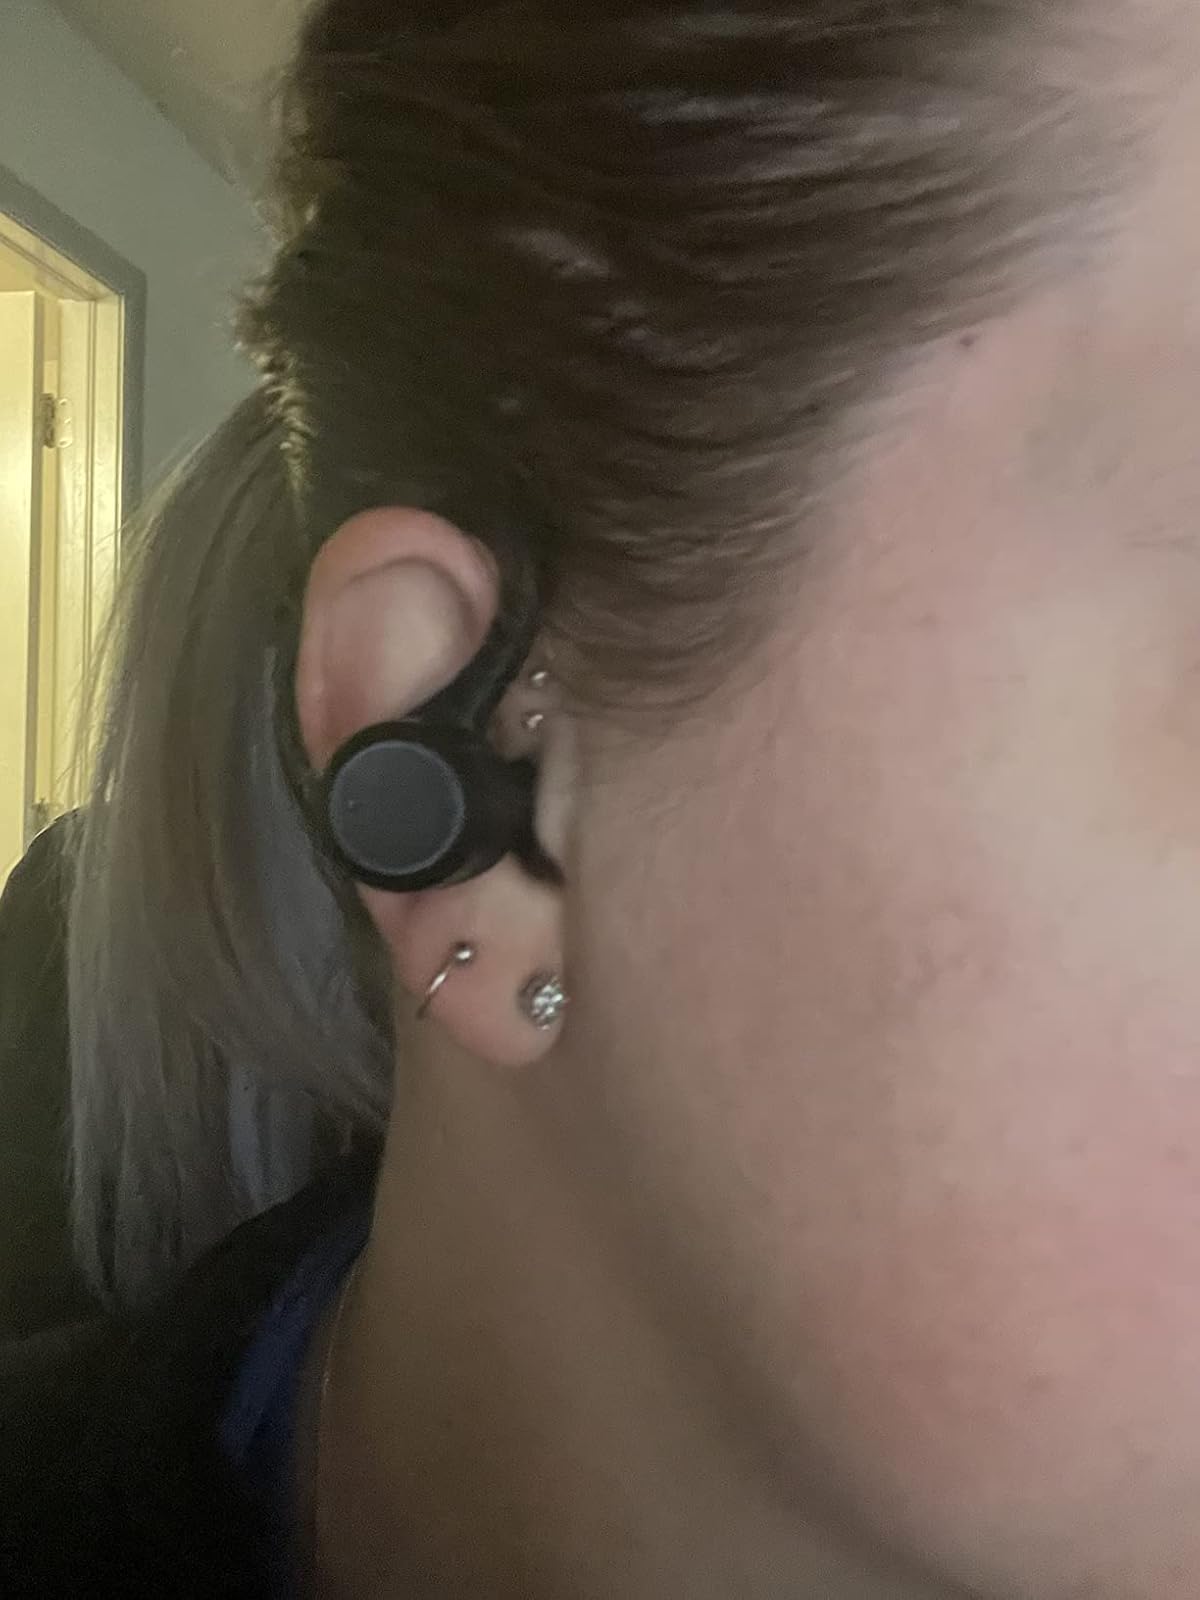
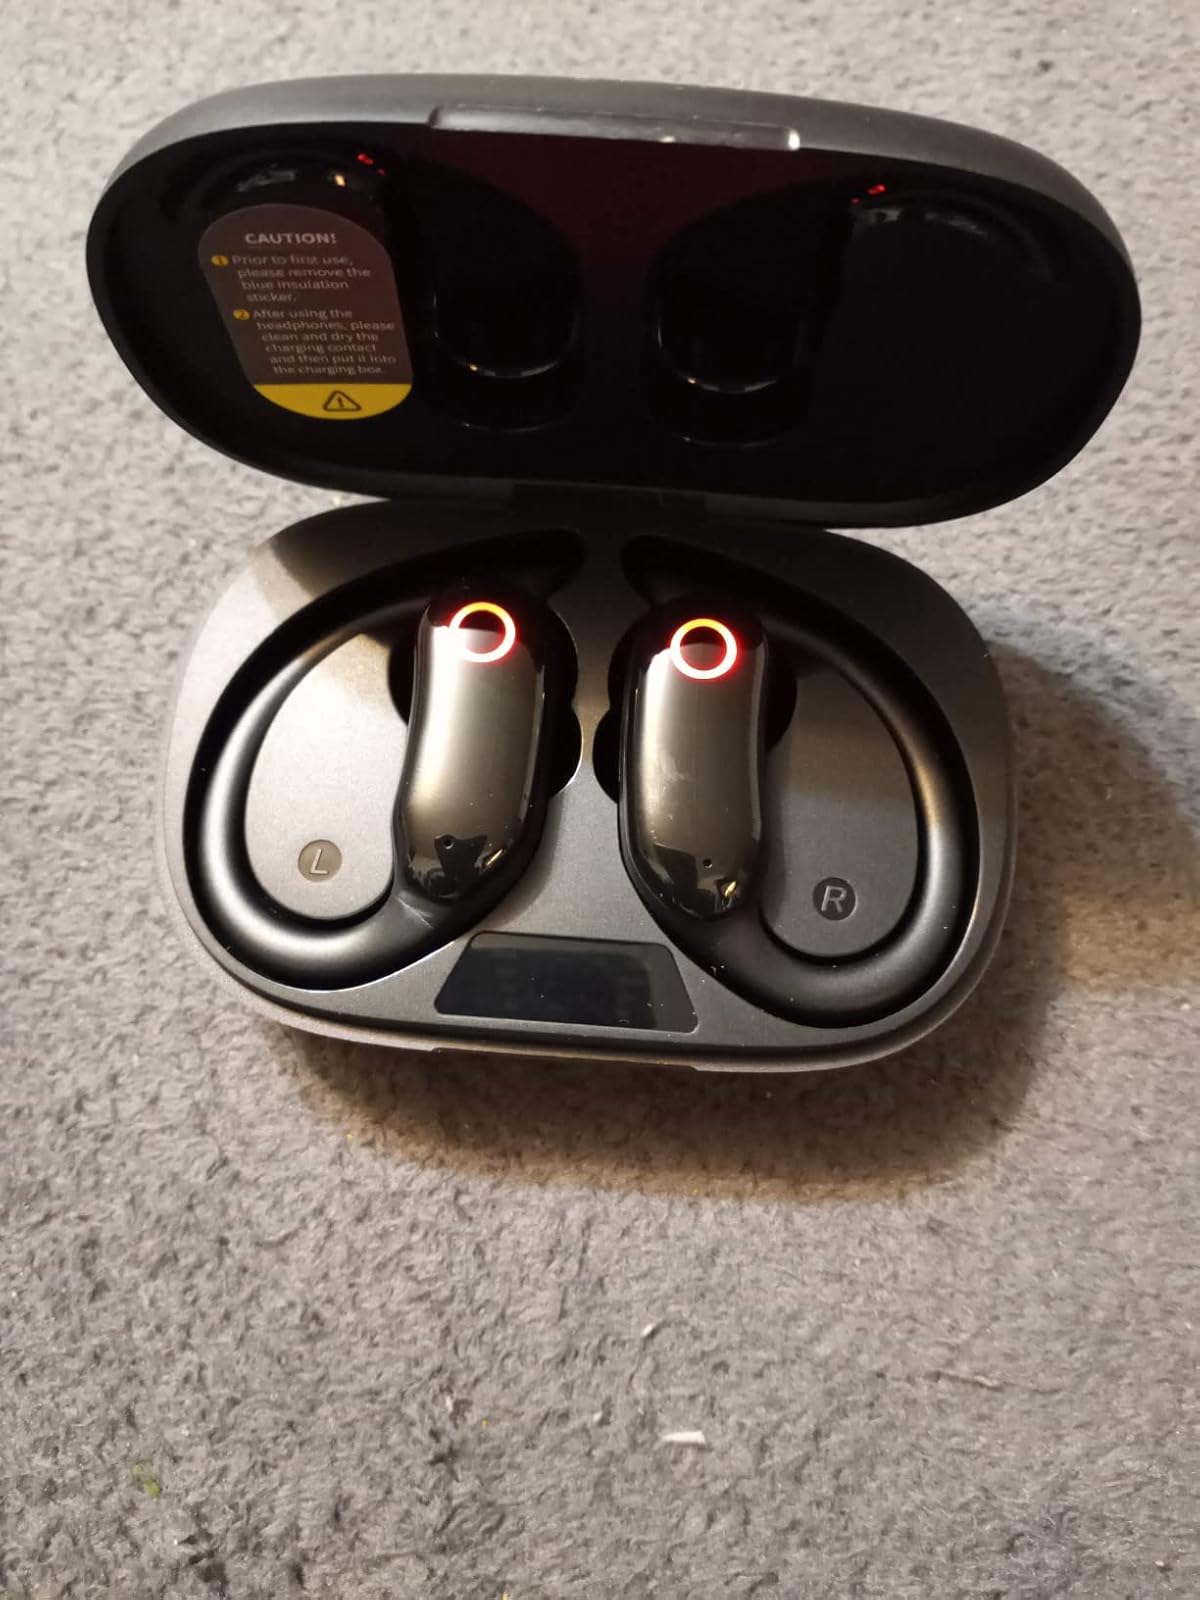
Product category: earbuds
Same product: no